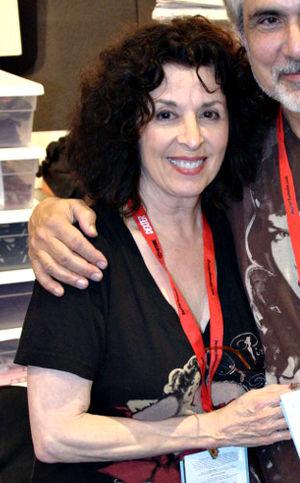
Olivia De Berardinis, née en 1948 à Long Beach, est une illustratrice américaine. Elle est particulièrement connue pour ses pin-ups.